2018 Beach Soccer Intercontinental Cup

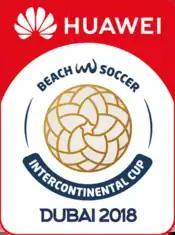

The 2018 Beach Soccer Intercontinental Cup, also known as the "Huawei Beach Soccer Intercontinental Cup Dubai 2018" for sponsorship reasons, was the eighth edition of the "Beach Soccer Intercontinental Cup", an annual international beach soccer tournament contested by men's national teams.